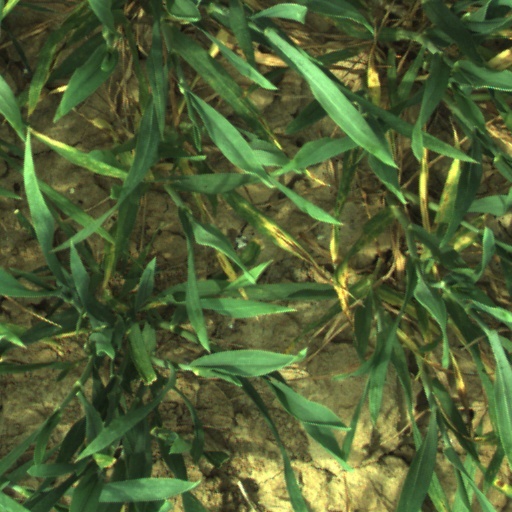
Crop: wheat